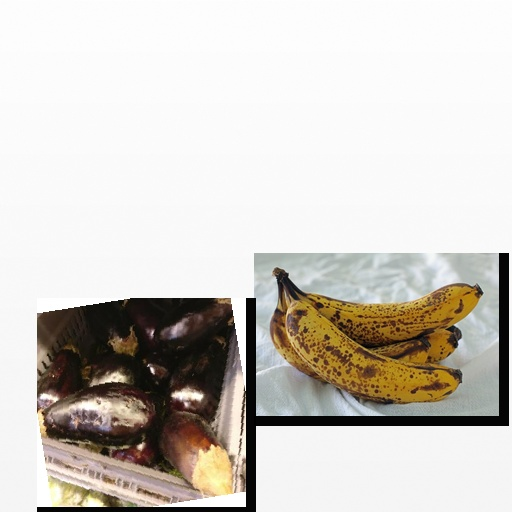
Food items: eggplant, banana